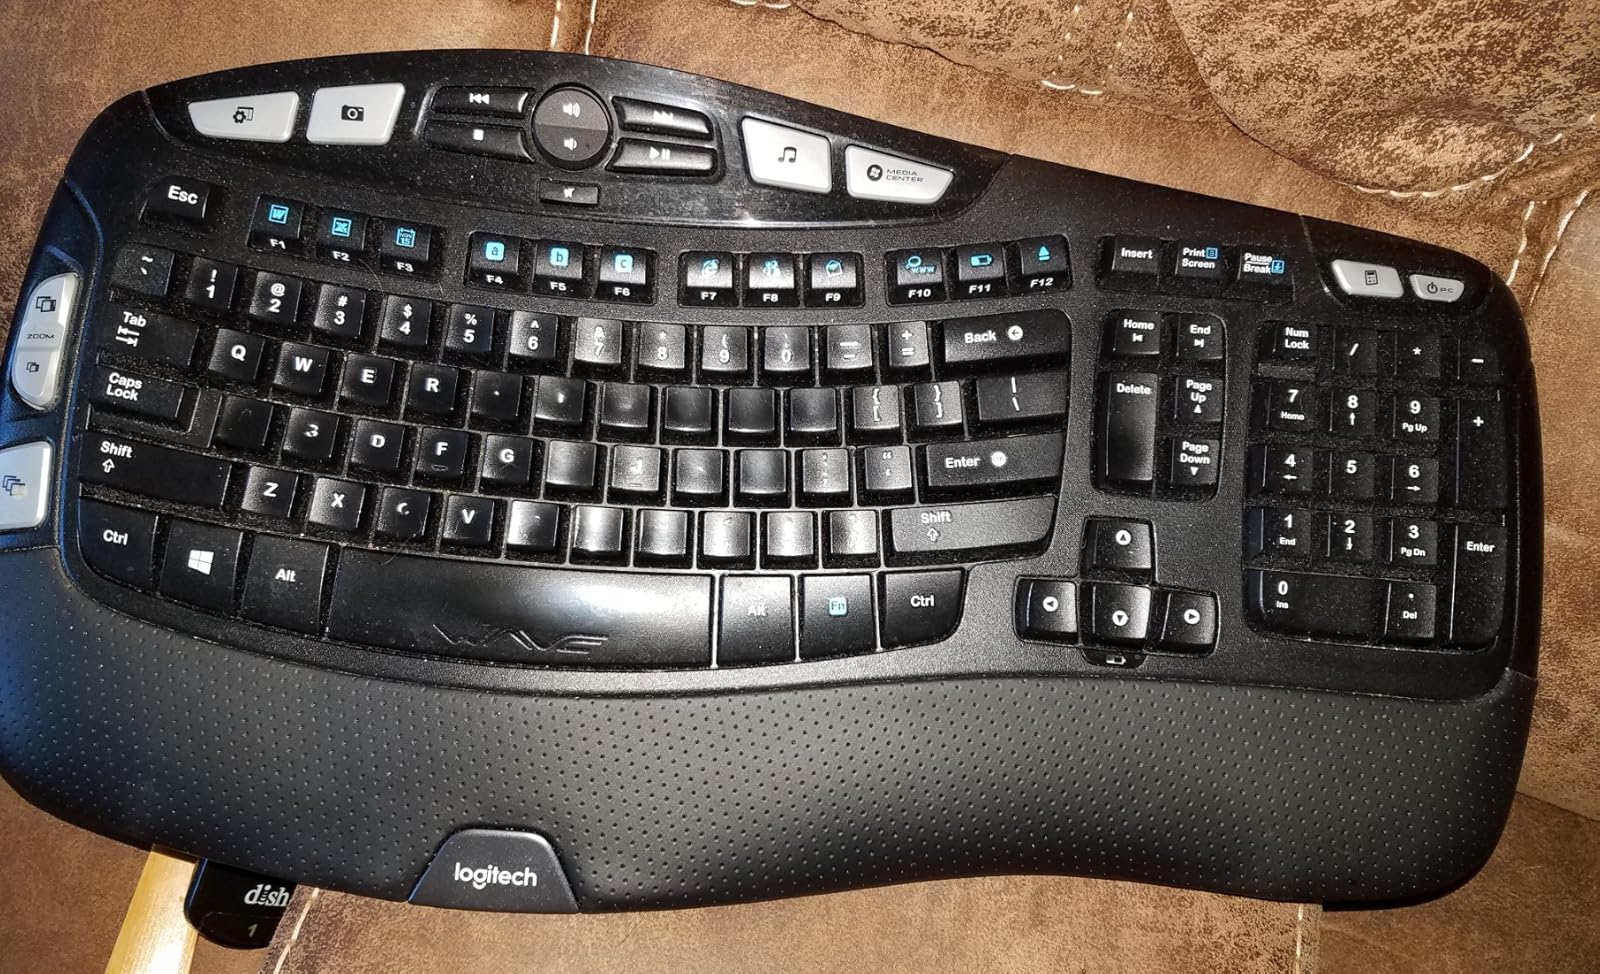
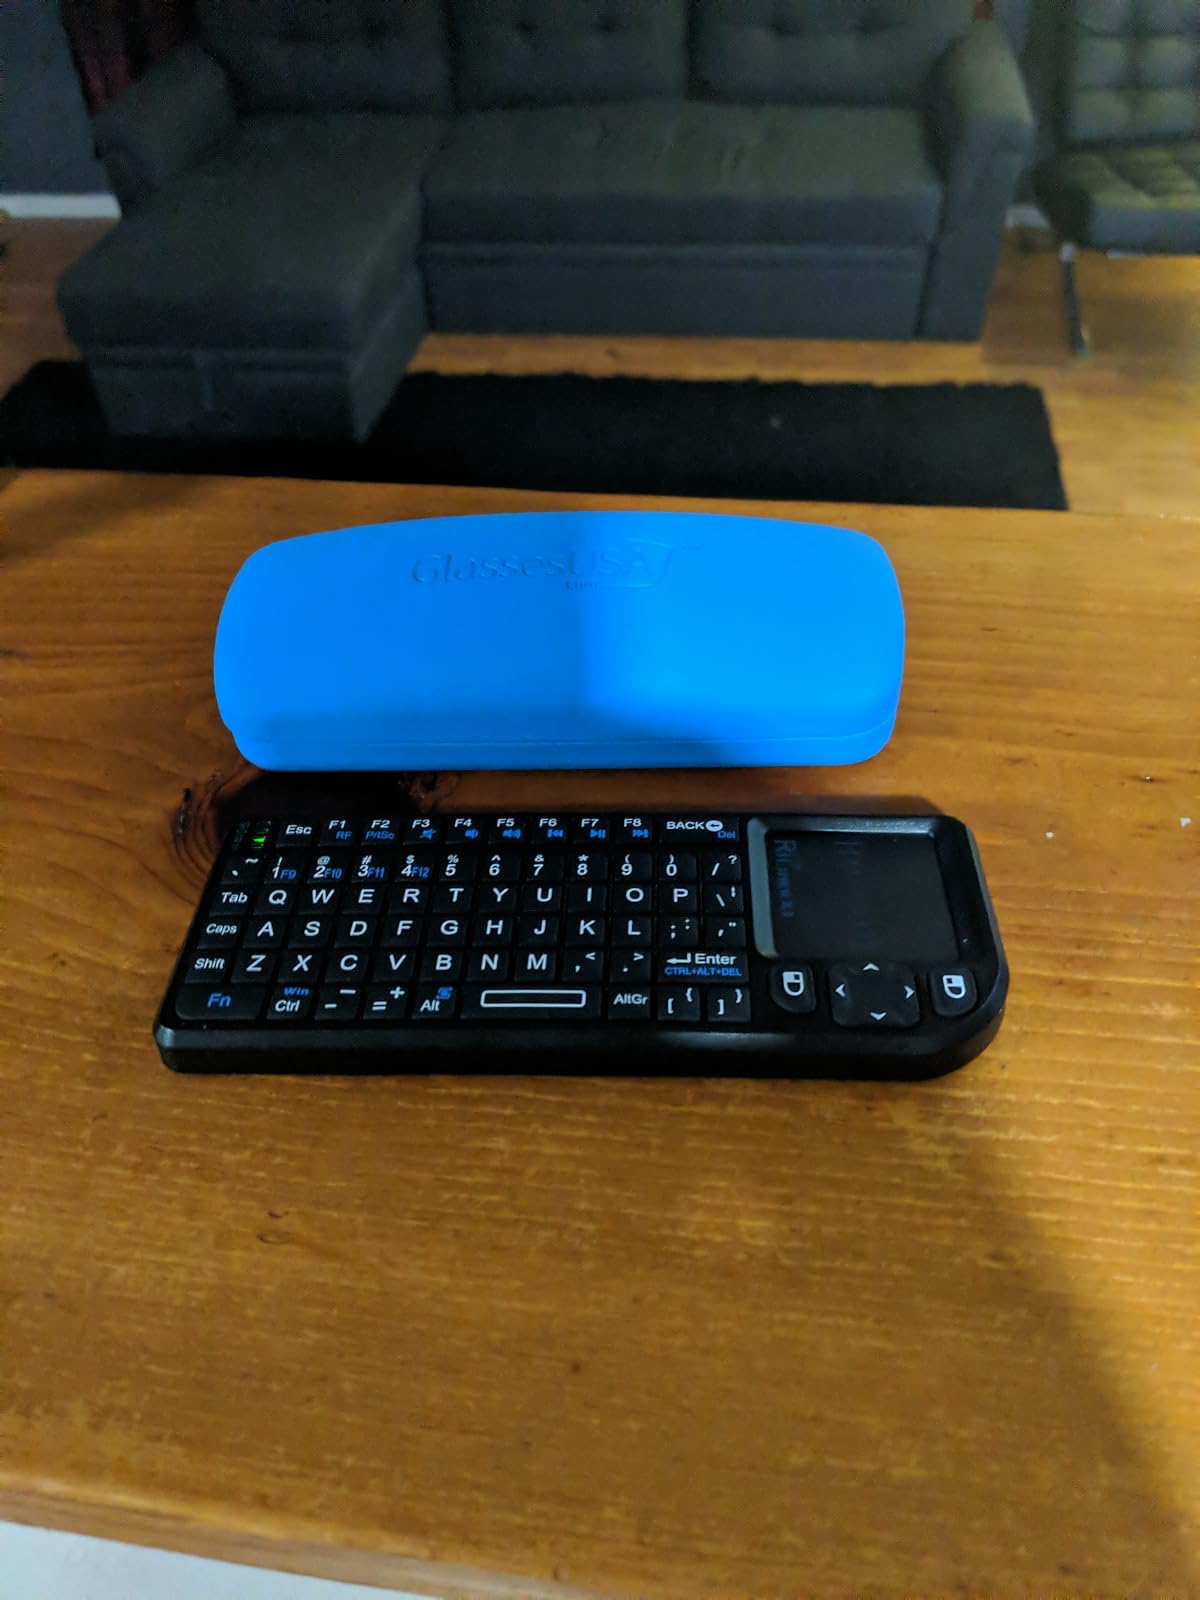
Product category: keyboard
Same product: no